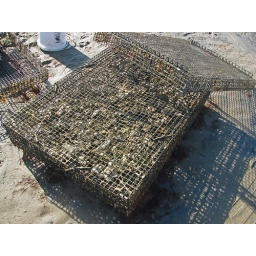
The oyster baskets get cleaned and sorted every day - crowes pasture beach in Dennis